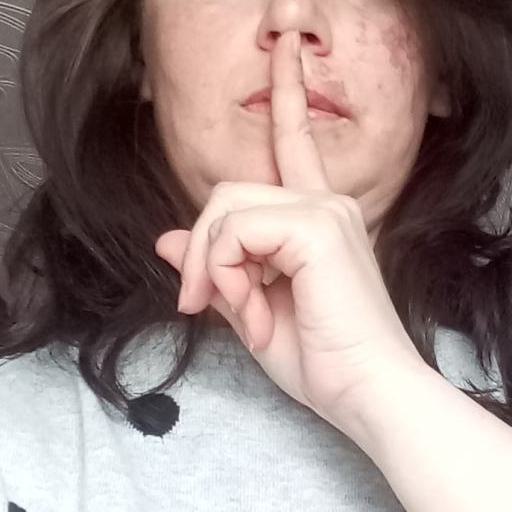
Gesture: mute